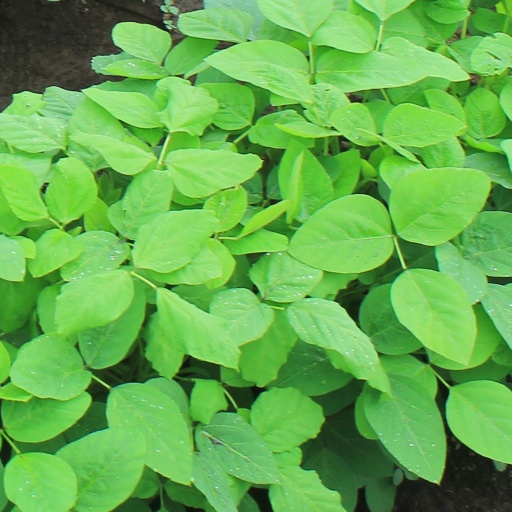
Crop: soybean